Thomas Fowke

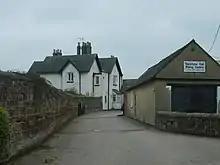
Fowke family home, Gunstone Hall

Lieutenant General Thomas Fowke 1690 to 29 March 1765, was a professional soldier from South Staffordshire. He was court-martialled twice, first in 1745 after Prestonpans, then as Governor of Gibraltar for his part in the 1756 Battle of Minorca, a defeat that led to the execution of Admiral John Byng.